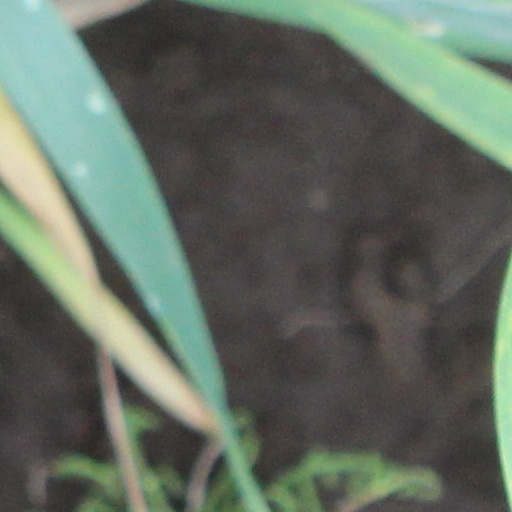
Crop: wheat